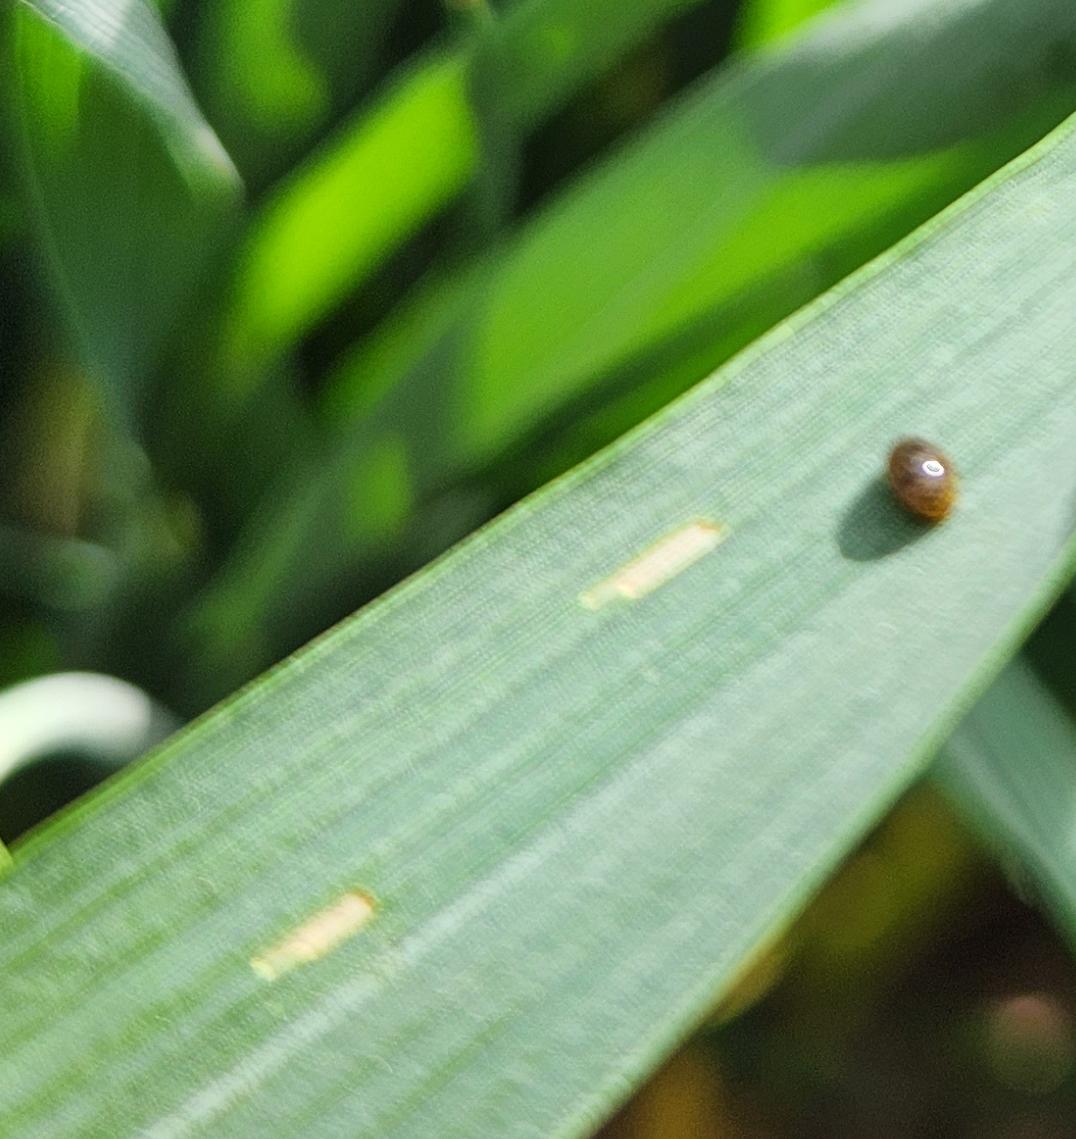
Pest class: cereal_leaf_beetle